1978 British Grand Prix

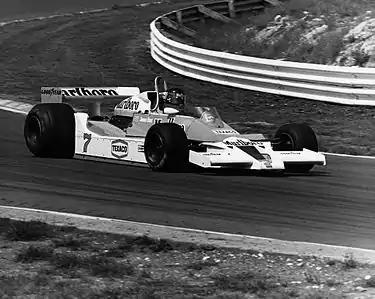
James Hunt, in a McLaren M26, crashed out on lap 8.

The 1978 British Grand Prix (formally the XXXI John Player British Grand Prix) was a Formula One motor race held at Brands Hatch on 16 July 1978. It was the tenth race of the 1978 World Championship of F1 Drivers and the 1978 International Cup for F1 Constructors.